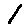
Label: 1